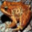
Label: frog